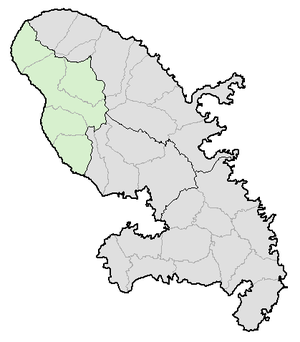
L'arrondissement de Saint-Pierre est une division administrative française, située dans le département de la Martinique et la région de la Martinique.